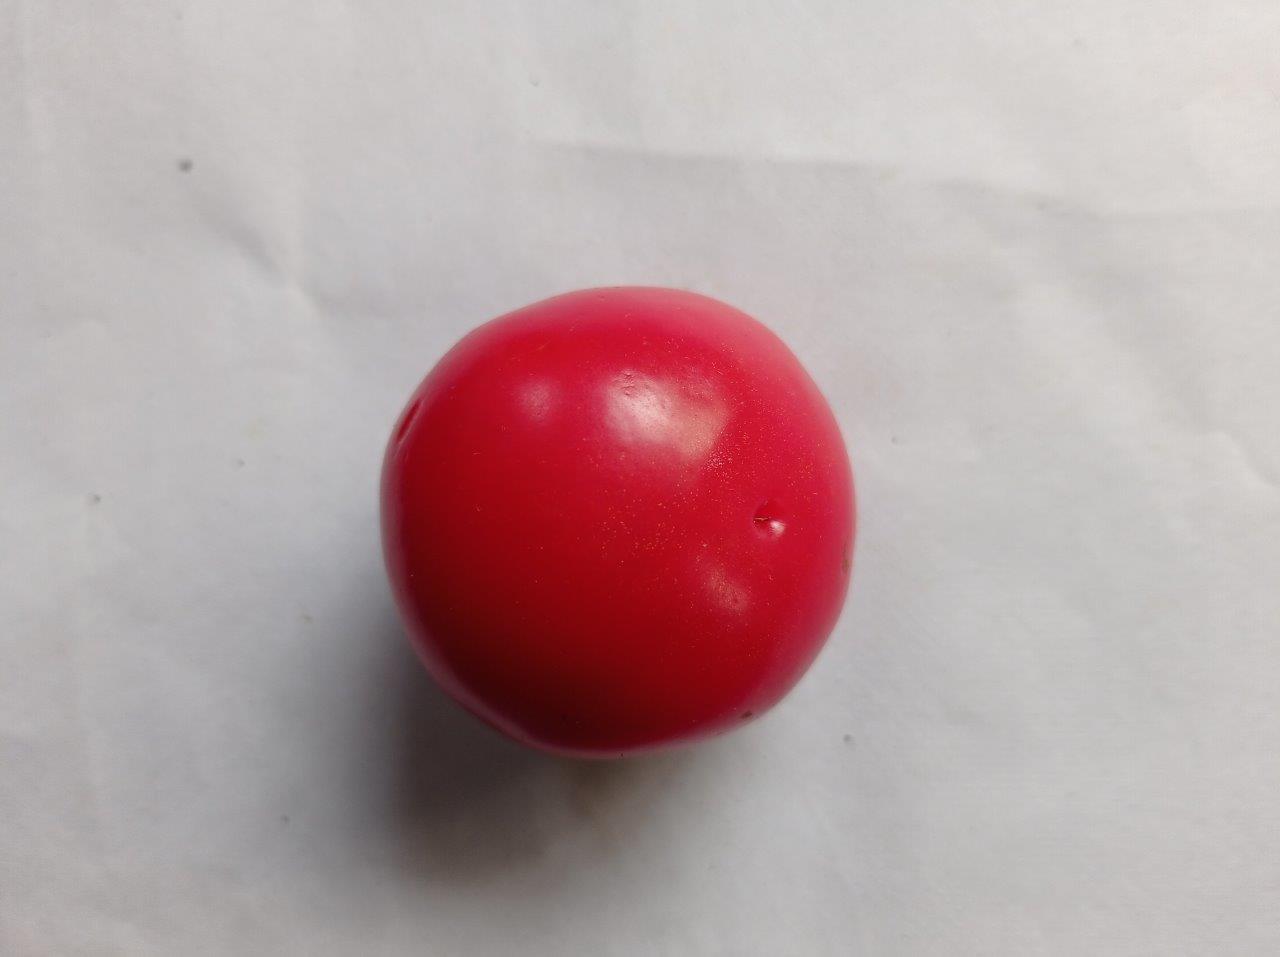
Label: Fresh